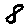
Label: 8